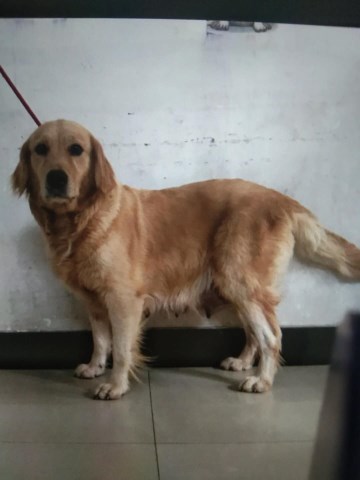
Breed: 5355-n000126-golden_retriever